Wolseley Hornet six

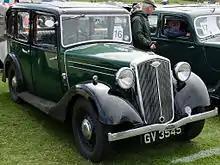
"New Hornet" registered July 1935

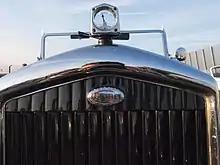
Initial offering's thermostatically controlled radiator shutters

The display at Olympia was two four-door six-light saloons with soft leather upholstery and sliding roofs.